Christmas Mountain

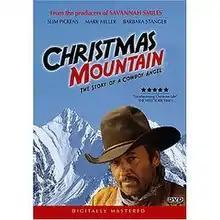
2008 DVD cover

Christmas Mountain: The Story of a Cowboy Angel is a 1981 Western film about the true meaning of the Christmas spirit. Starring Mark Miller of "Savannah Smiles" and Slim Pickens in one of his final roles, the film was originally produced and released in 1981. The original 16MM master was then lost for 20 years. Jack Evans, a partner and financier of the original film, eventually regained possession of the master. It was digitally remastered by Victory Studios of Los Angeles in 2008, and is now available on DVD.